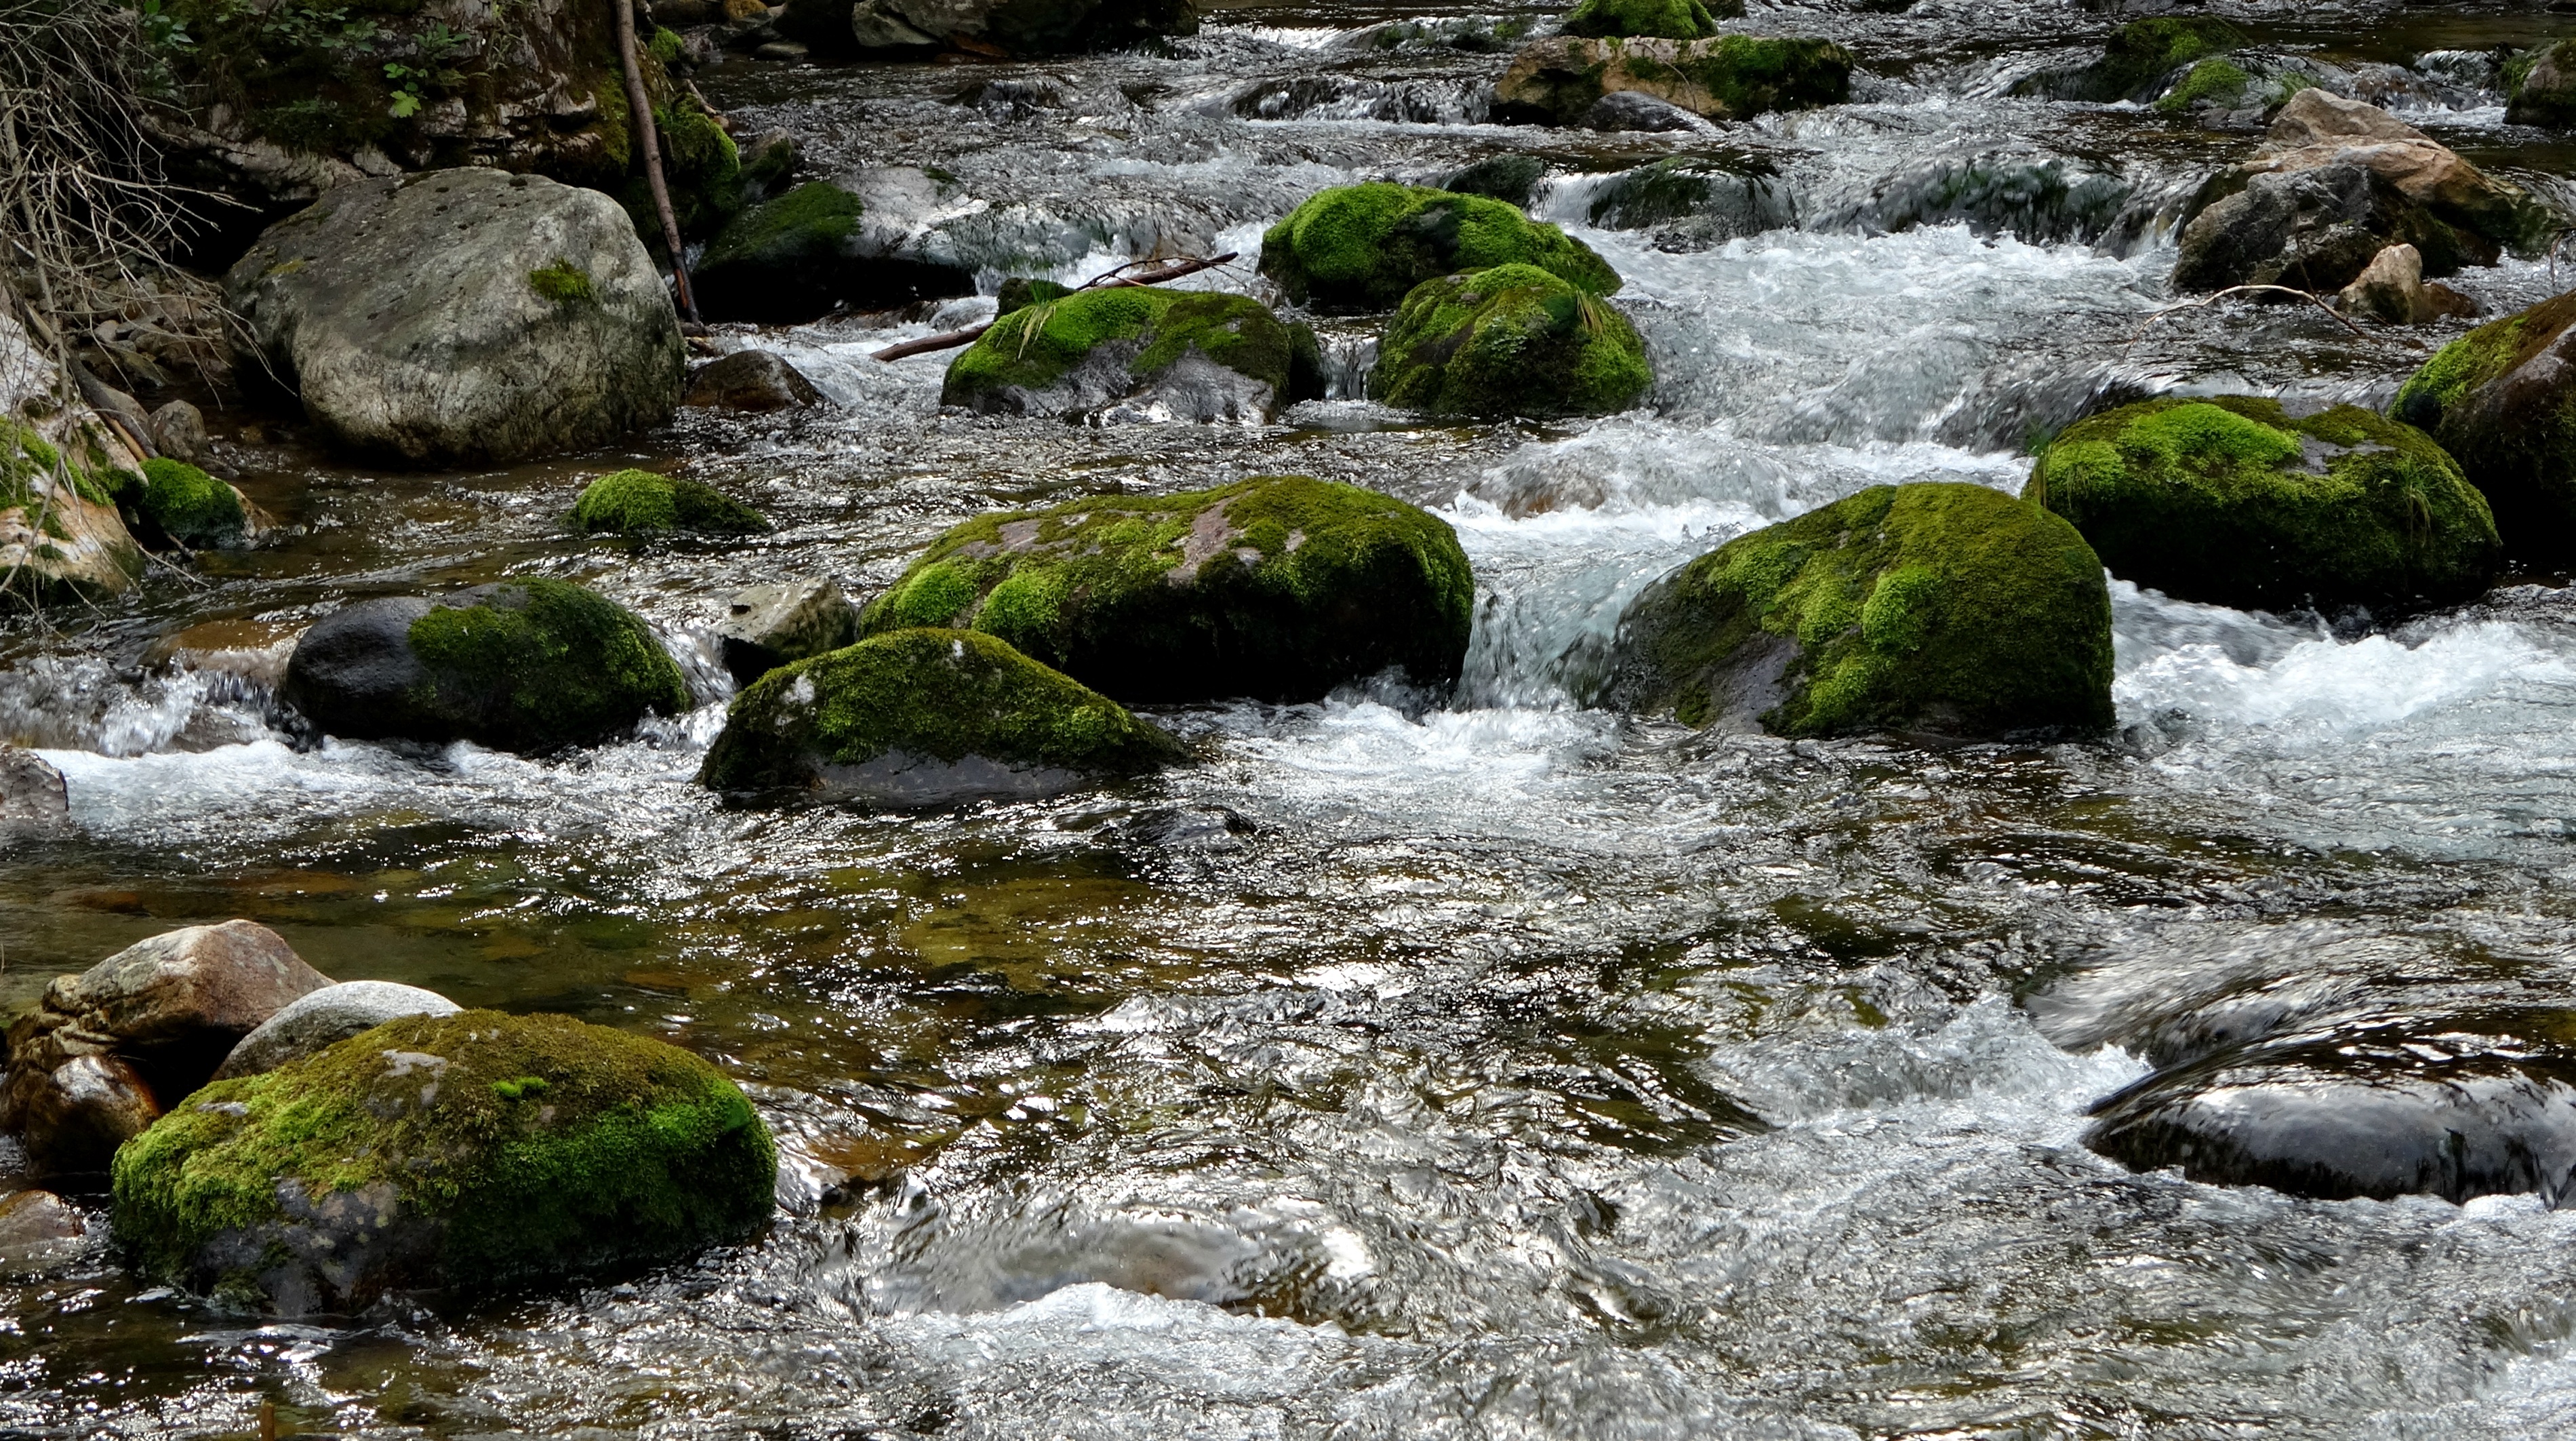
landscape, water, nature, rock, creek, wilderness, river, valley, stream, brook, green, rapid, body of water, mountains, water feature, watercourse, tatry, stream bed, the stones, landform, torrent mountain, geographical feature